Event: Nepal Earthquake
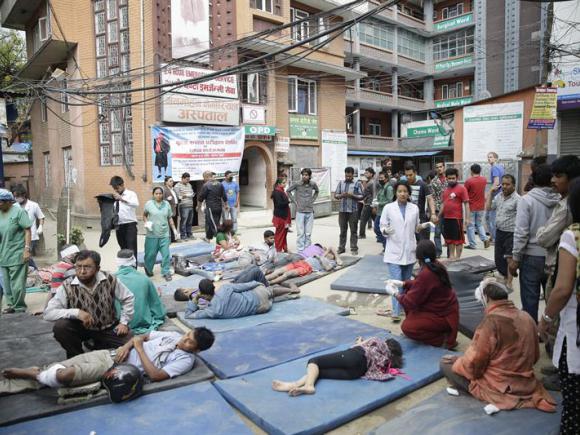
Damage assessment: no_damage